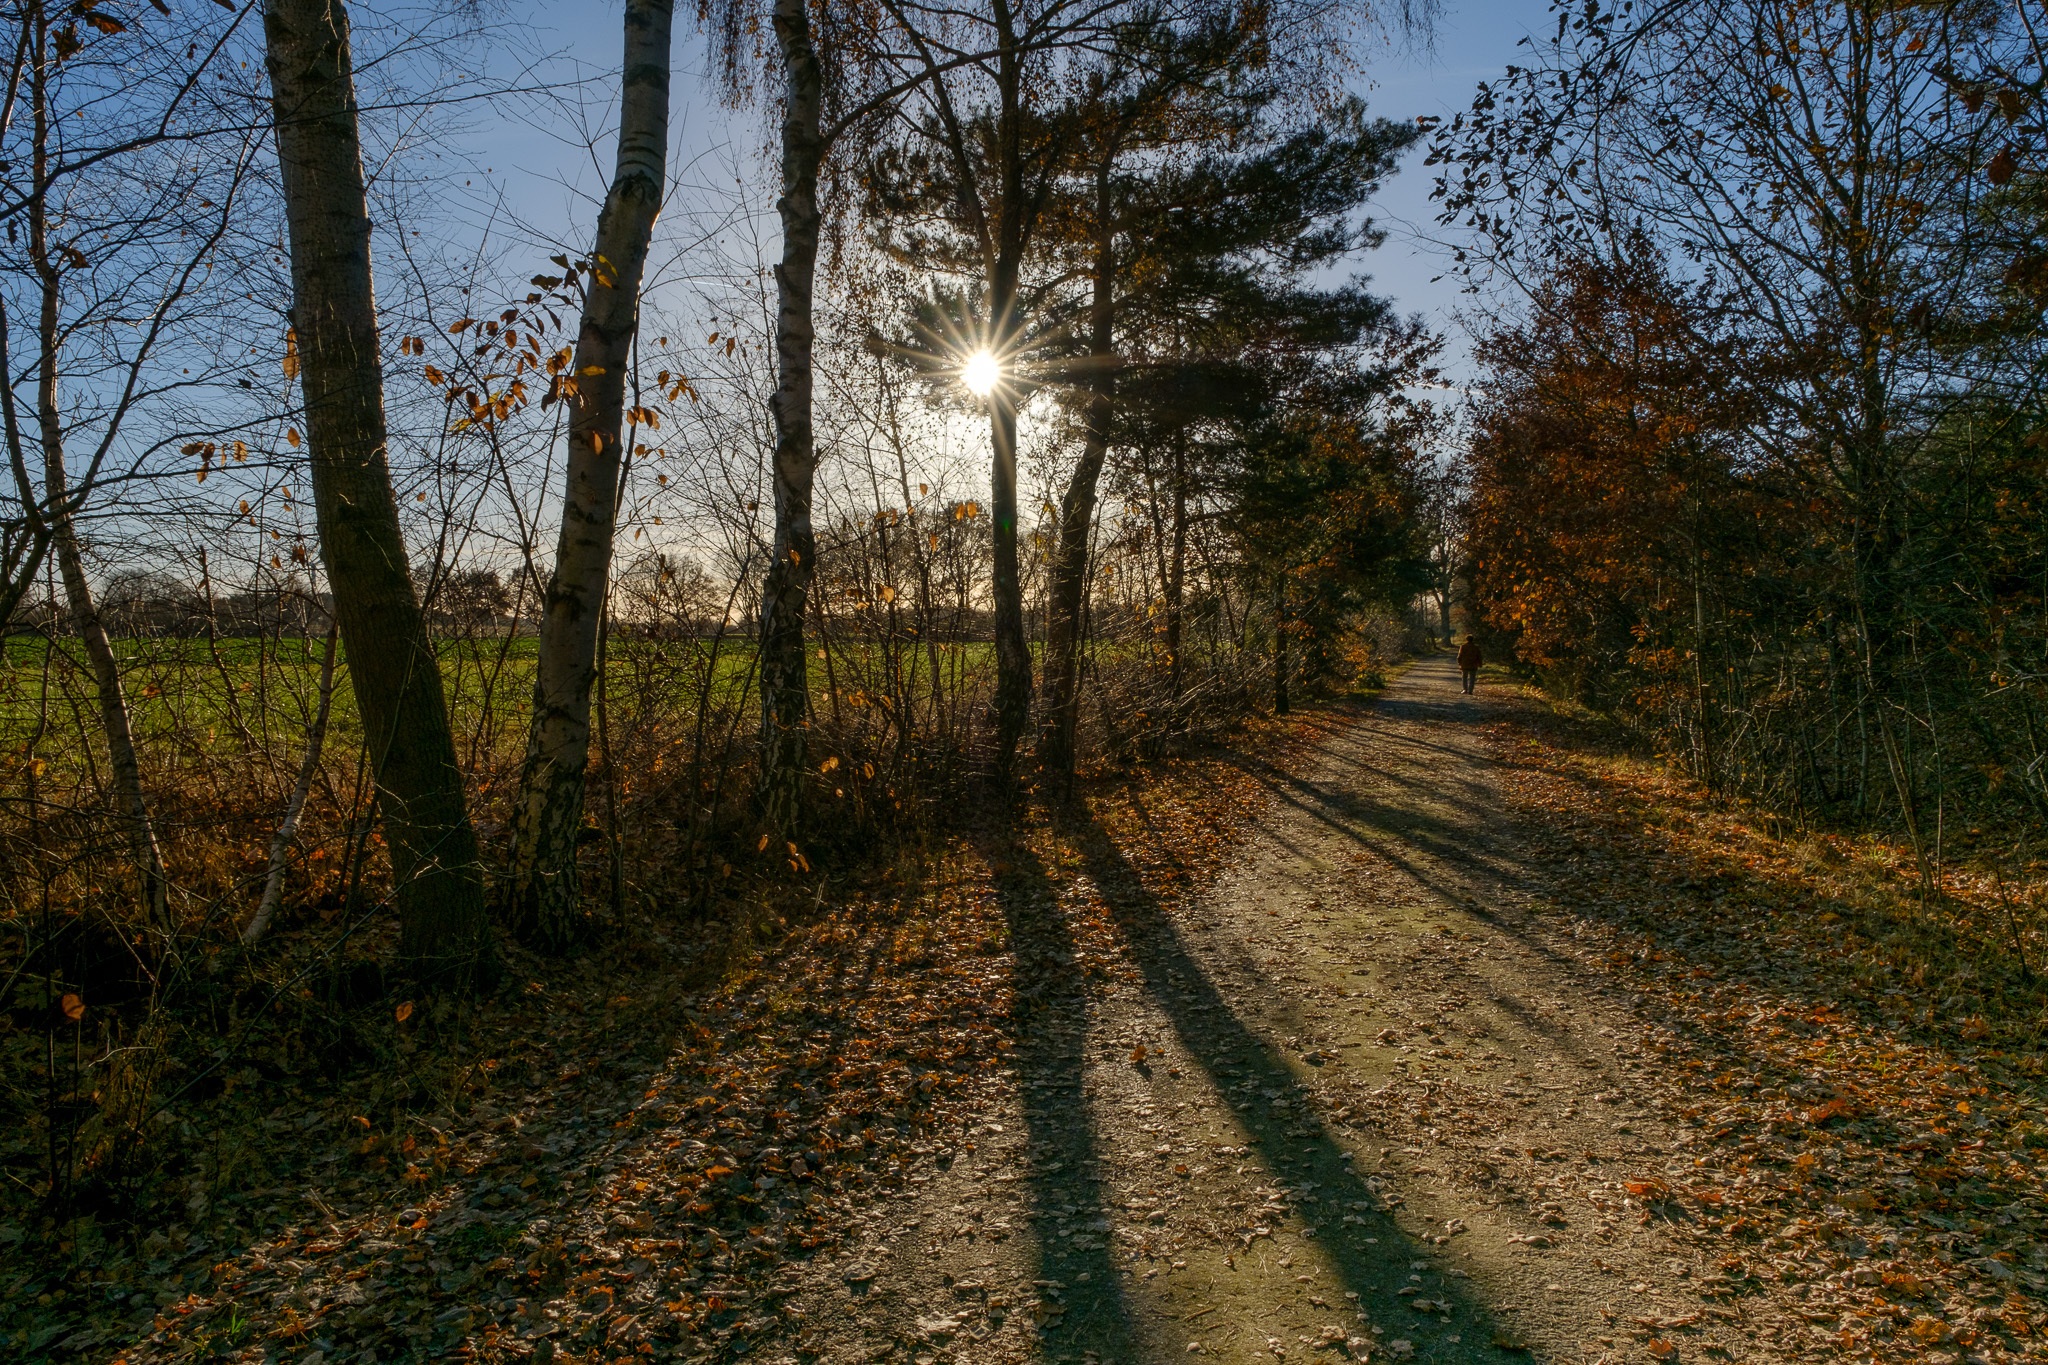
landscape, tree, nature, forest, grass, wilderness, plant, sky, sun, trail, sunlight, ray, morning, leaf, autumn, glow, sunburst, season, sunny, bright, woodland, habitat, ecosystem, sun rays, rural area, natural environment, atmospheric phenomenon, woody plant